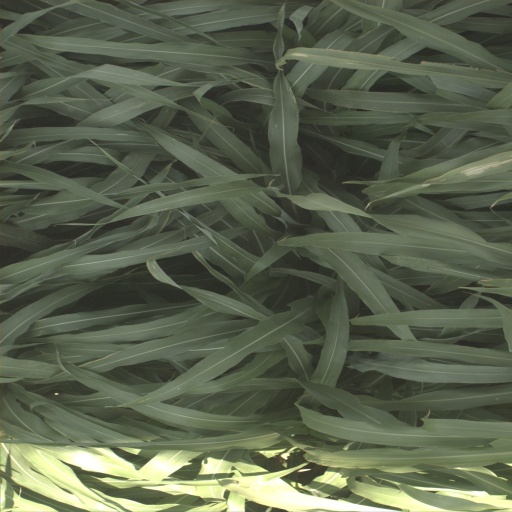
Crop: sorghum